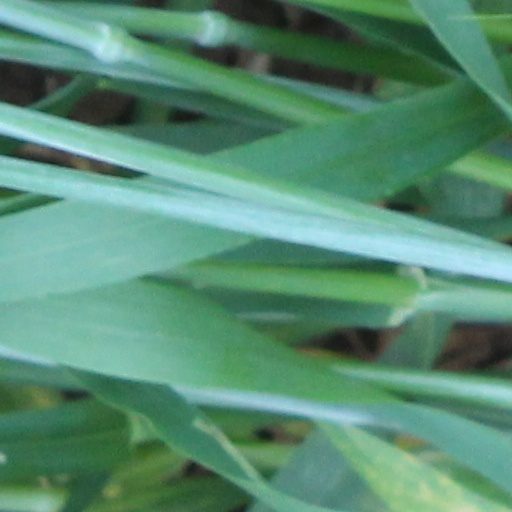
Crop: wheat